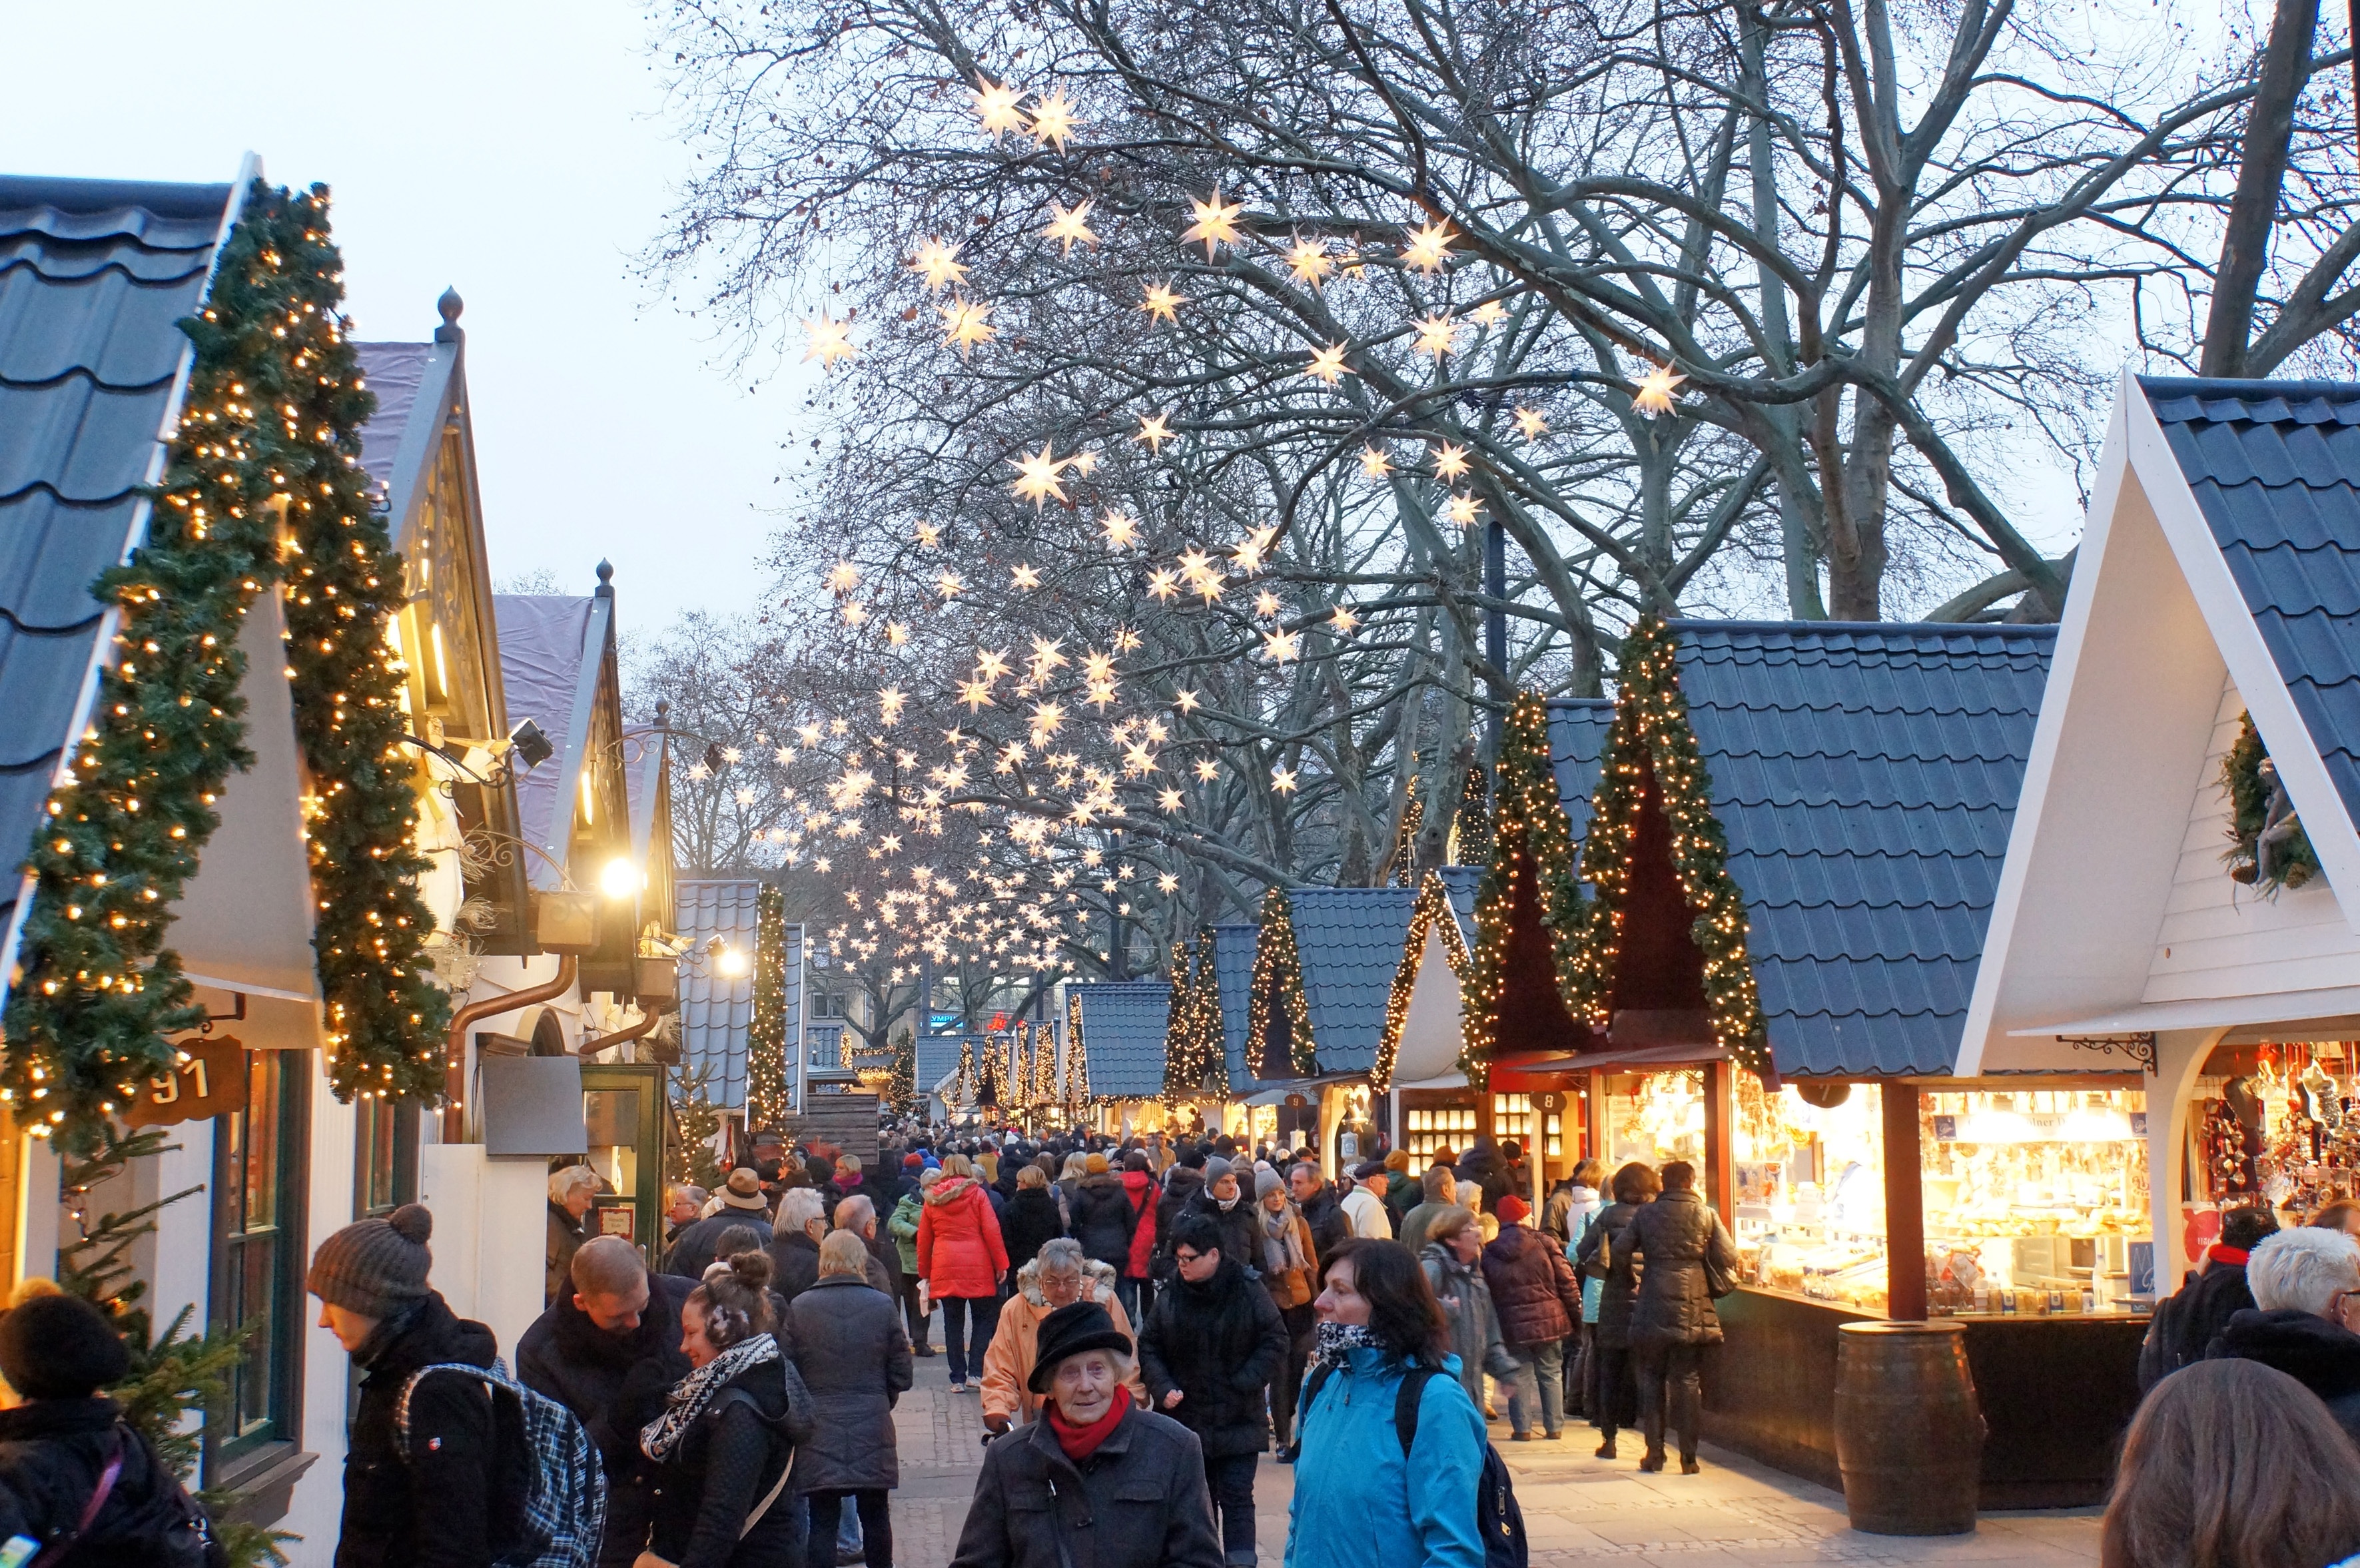
star, city, downtown, market, tourism, christmas, lighting, illuminated, advent, christmas time, lights, christmas market, sales booths, buden